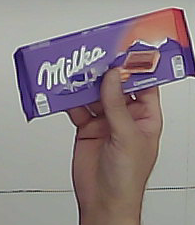
Product: milka_chocolate